Mockery (1927 film)

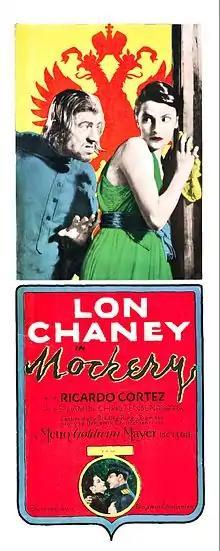

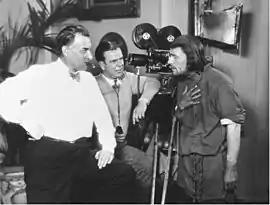
L-R: Director Benjamin Christensen, cinematographer Merritt B. Gerstad and Lon Chaney on set

Mockery (1927) is an American silent film about the Russian Revolution starring Lon Chaney. The movie was the second film made in Hollywood by Danish director Benjamin Christensen and stars Chaney as a Siberian peasant who aids a countess (played by Barbara Bedford) who is threatened by the encroaching insurgency.